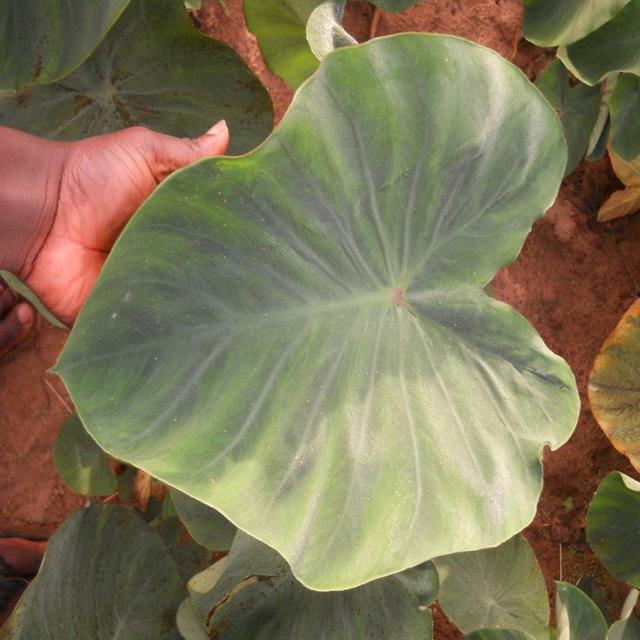
Label: Healthy